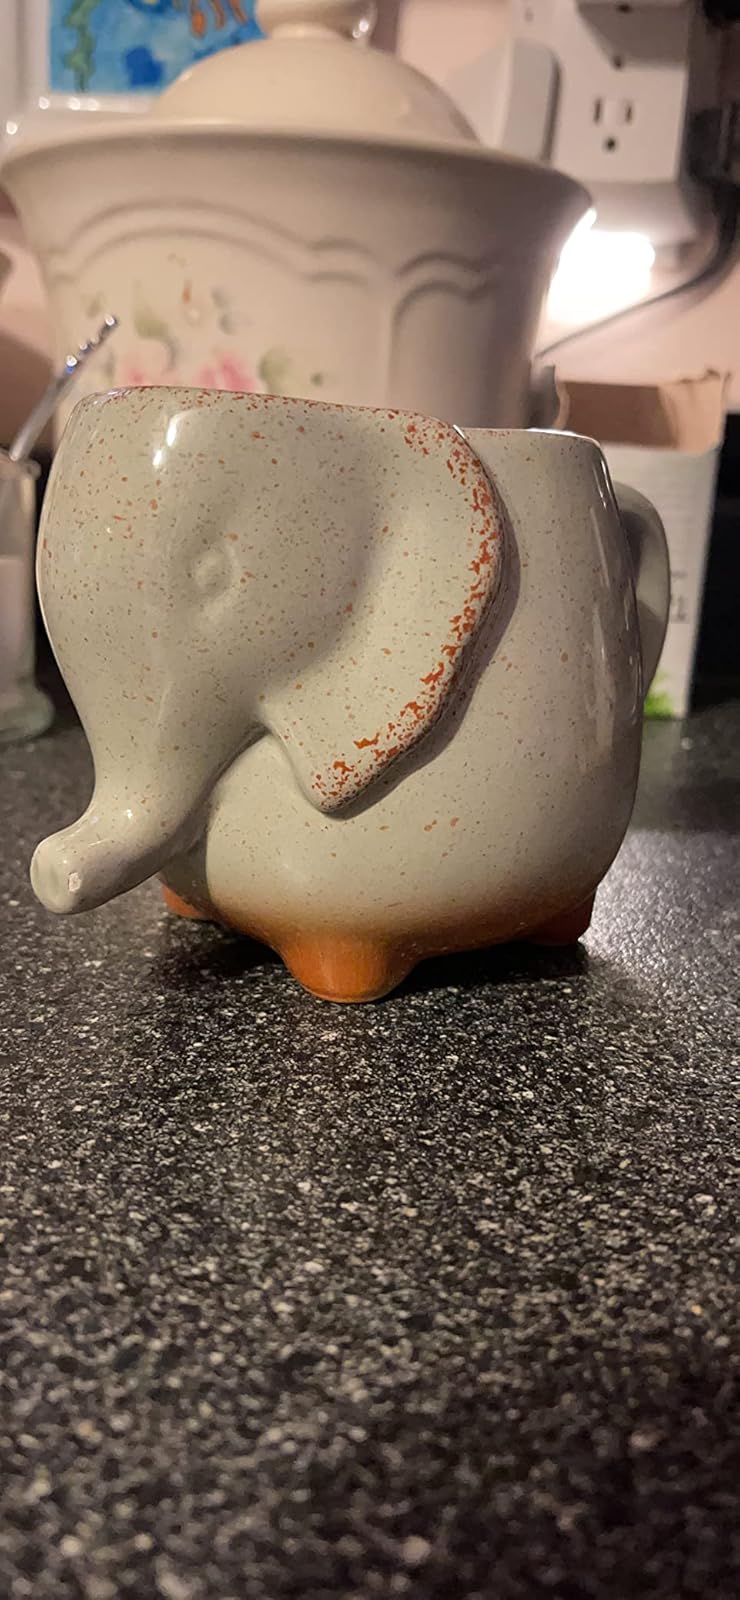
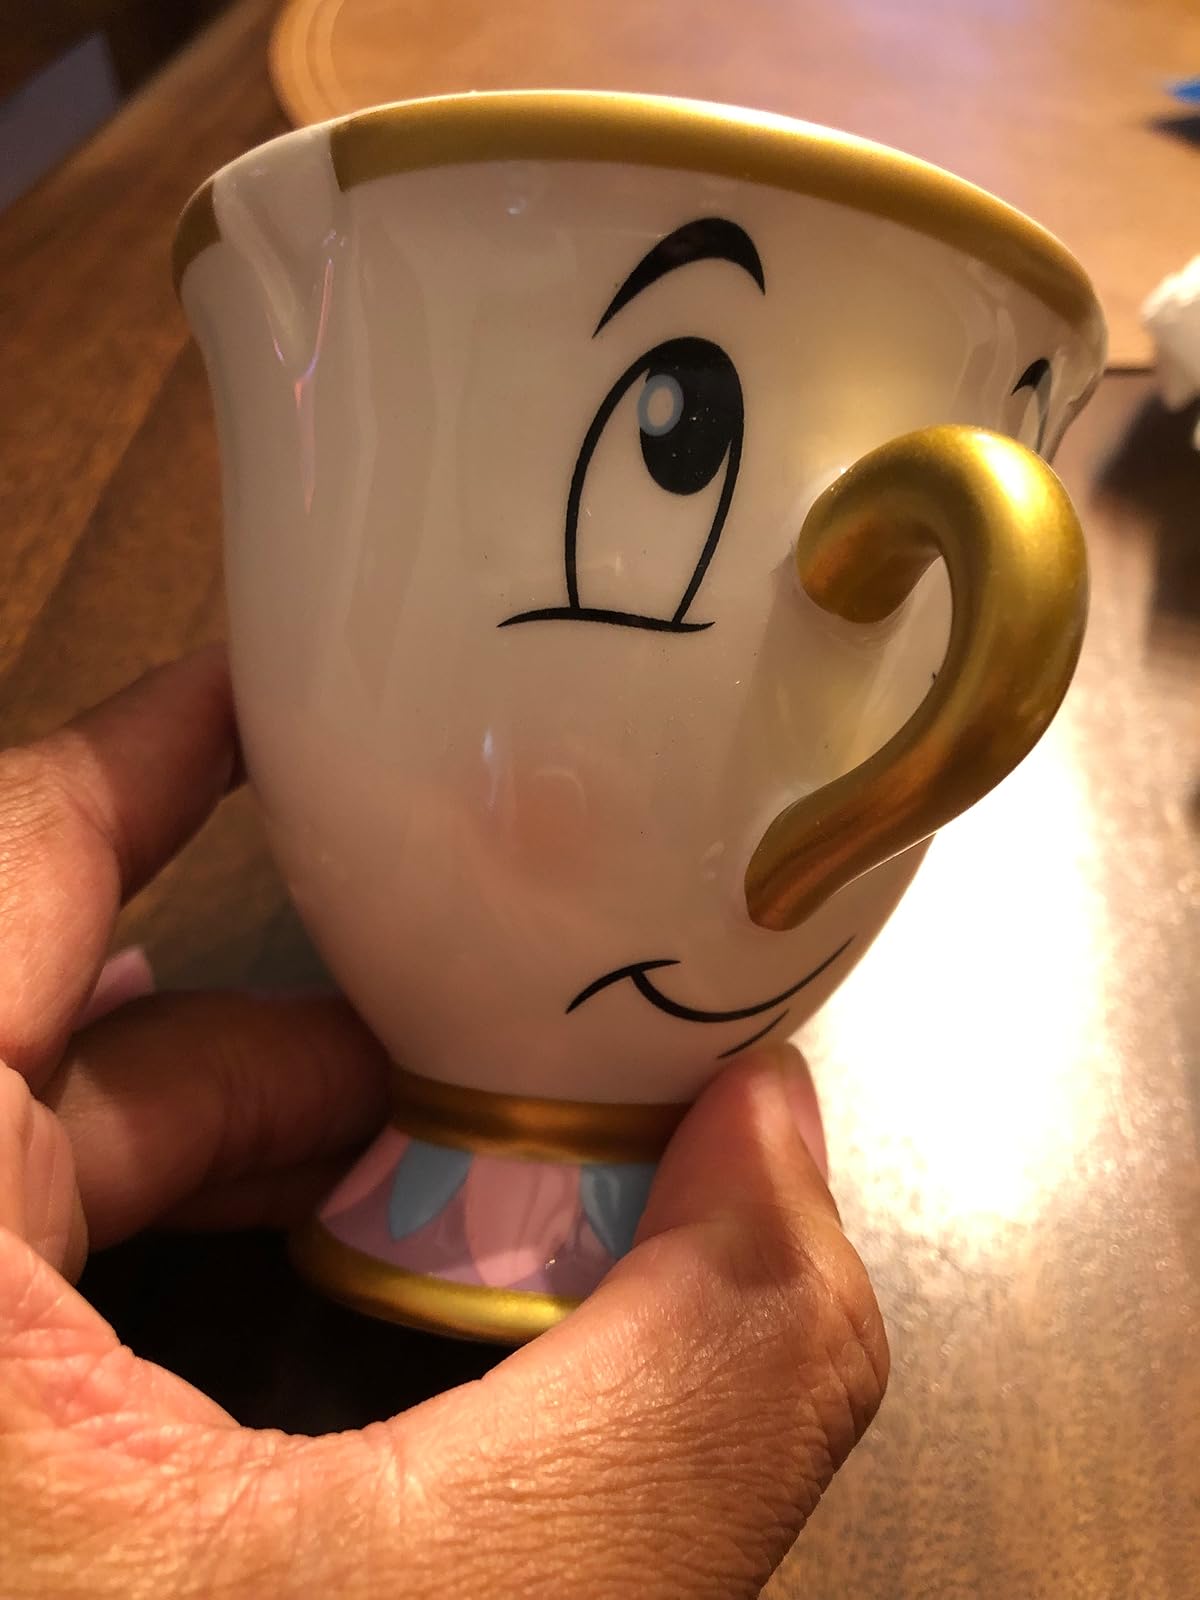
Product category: items_mug
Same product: no